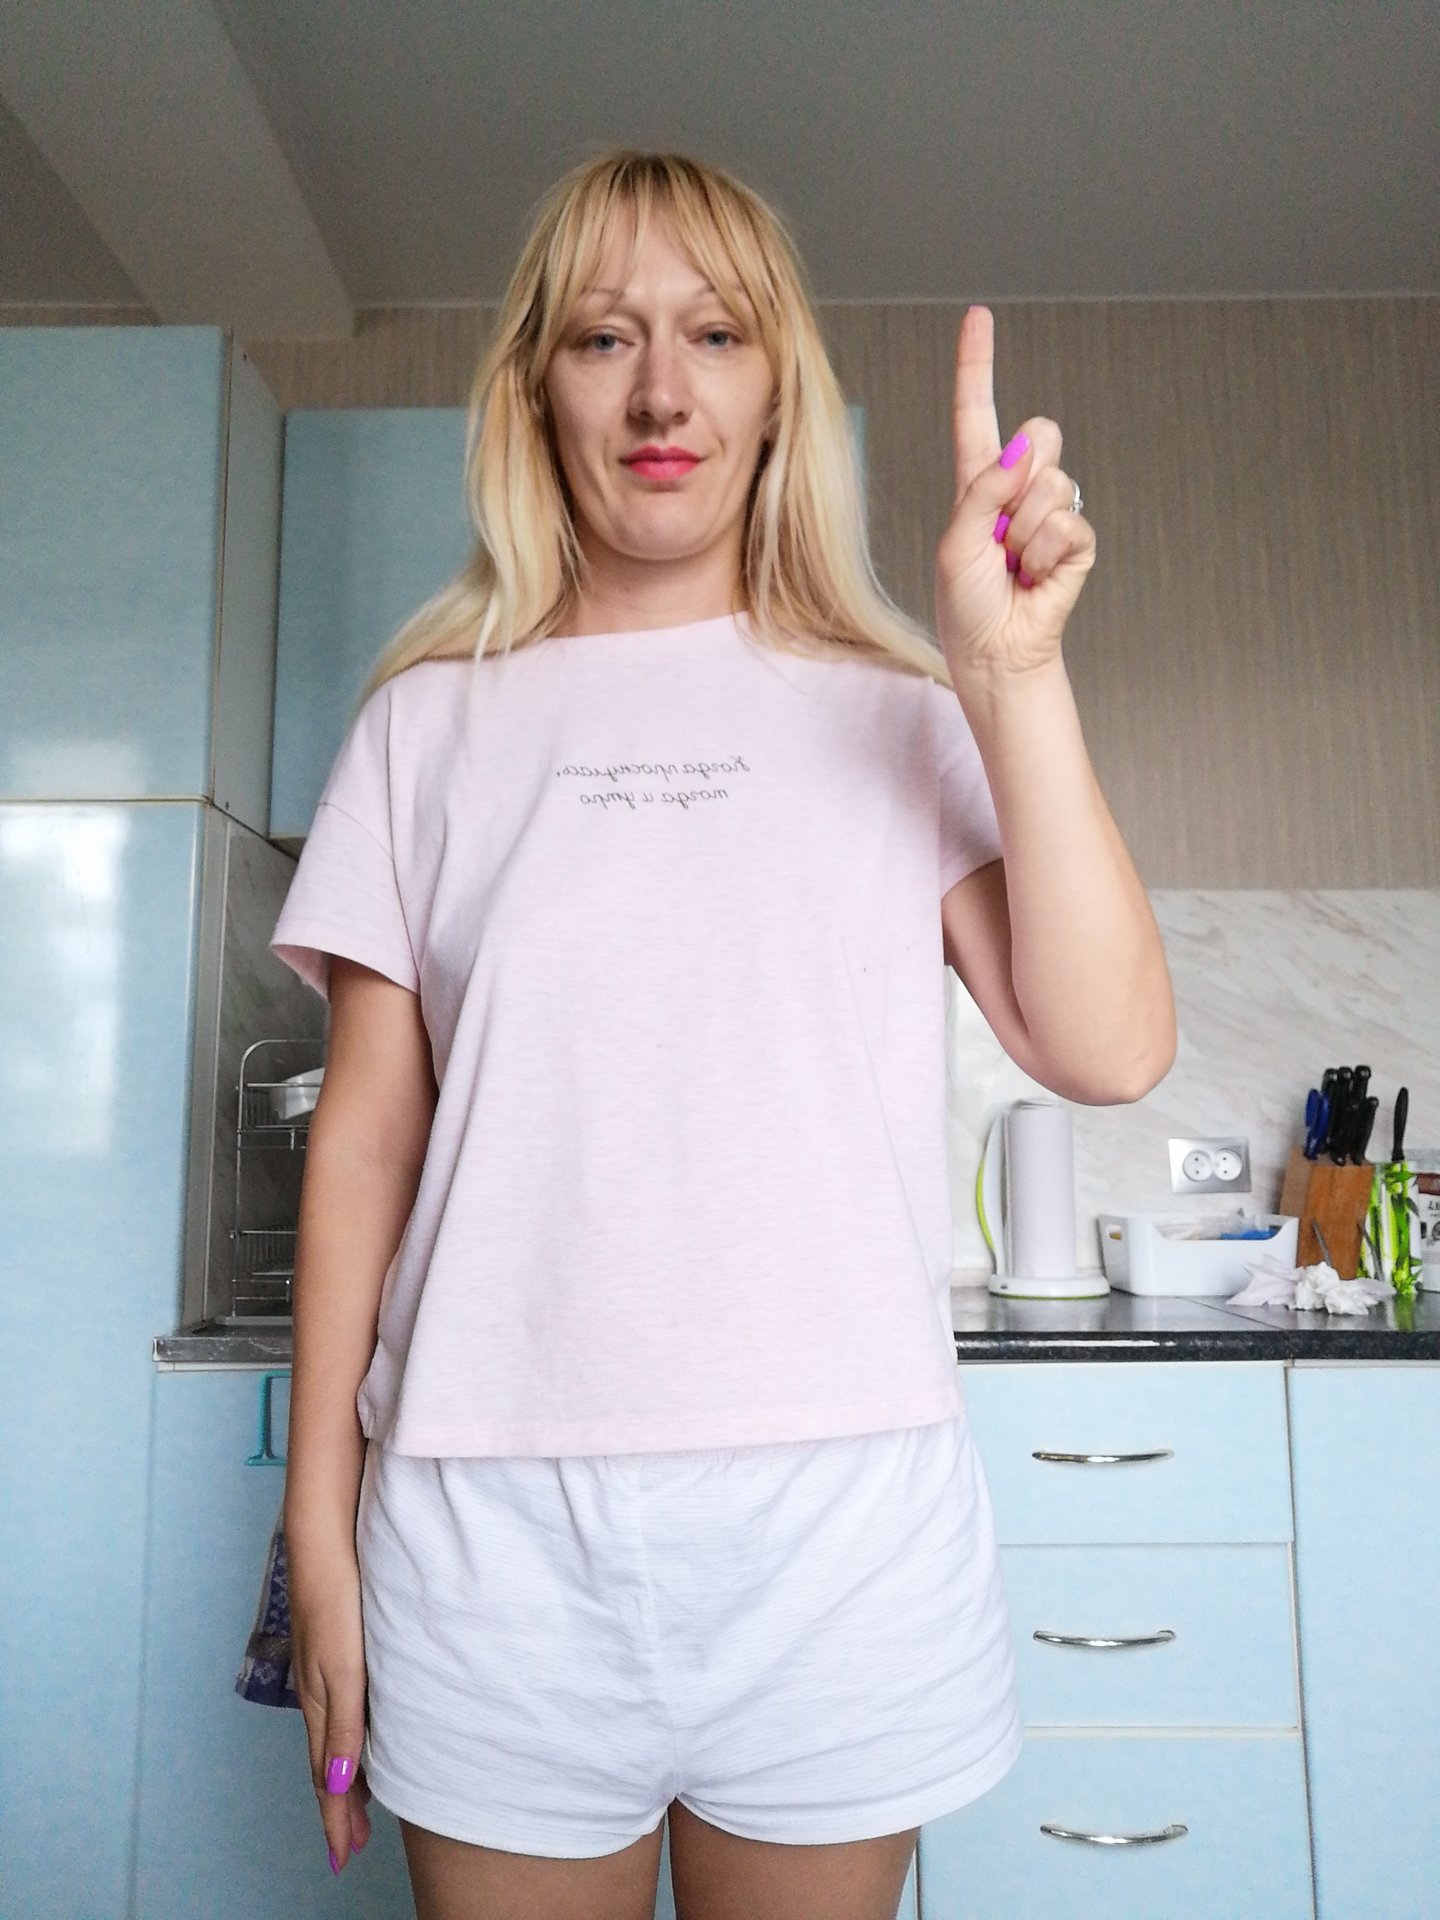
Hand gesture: one